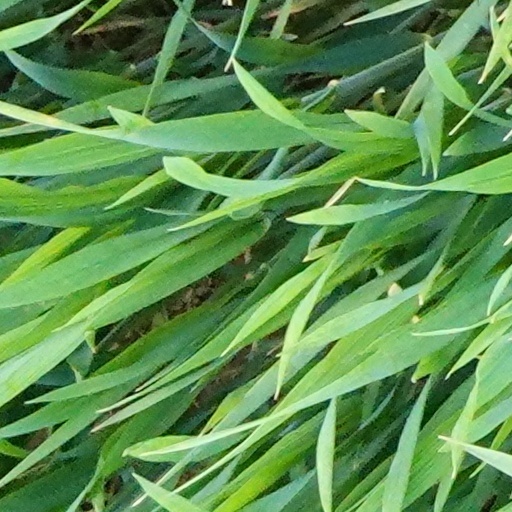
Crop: wheat